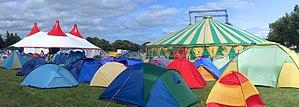
La convention européenne de jonglerie est l’une des plus importantes conventions de jonglerie au monde. Elle regroupe chaque année durant l’été plusieurs milliers de participants du monde entier dans une ville d’Europe différente.